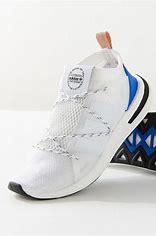
Brand: Adidas
Model: Arkyn